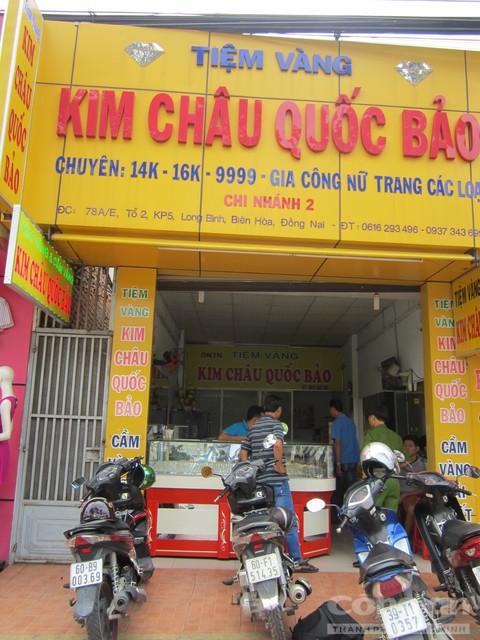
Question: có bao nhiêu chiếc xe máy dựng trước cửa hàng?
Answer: có bốn chiếc xe máy dựng trước cửa hàng